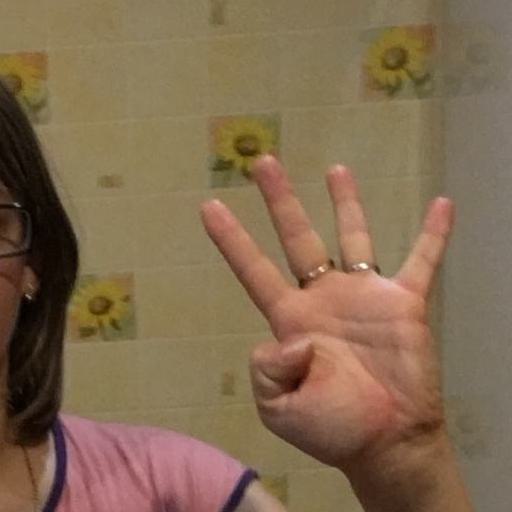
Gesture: four